Wide Angle Search for Planets

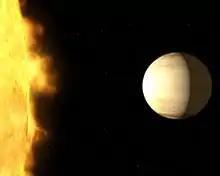
WASP-39b and its parent star (artist's impression).

On 26 September 2006, the team reported the discovery of two extrasolar planets: WASP-1b (orbiting at 0.038 AU (6 million km) from star once every 2.5 days) and WASP-2b (orbiting three-quarters that radius once every 2 days).